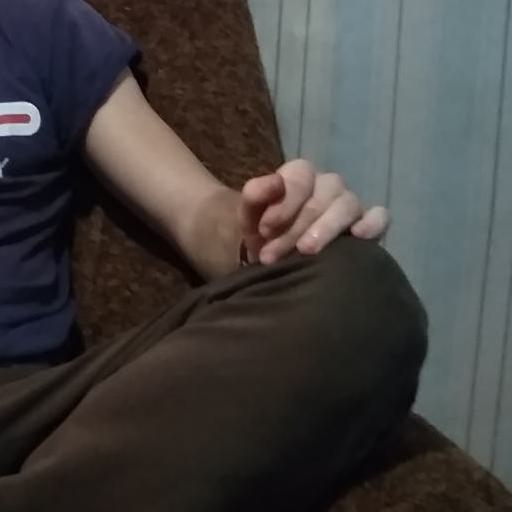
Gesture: no_gesture